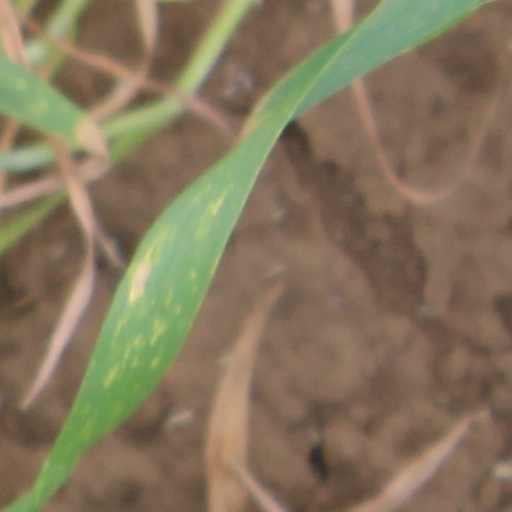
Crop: wheat